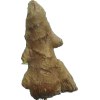
Label: ginger